Don Nottebart

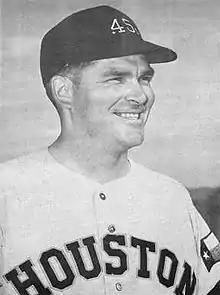
Nottebart in 1963

Donald Edward Nottebart (January 23, 1936 – October 4, 2007) was an American professional baseball player. The right-handed pitcher appeared in 296 games in Major League Baseball for five teams over nine seasons (1960–1967; 1969). Nottebart pitched the first no-hitter in Houston Colt .45s/Astros history in 1963. He was listed as tall and .